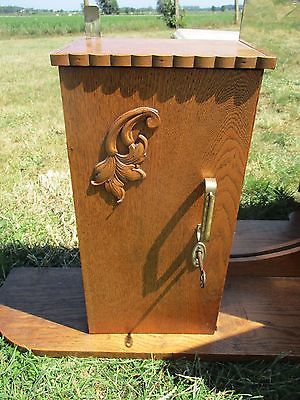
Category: cabinet